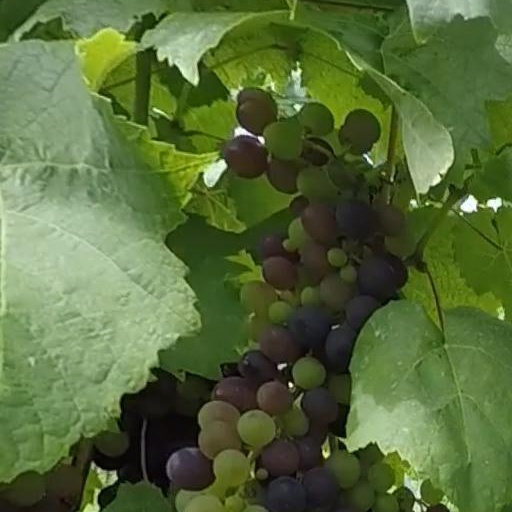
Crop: grape